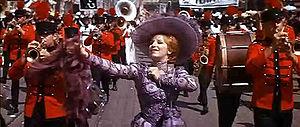
Eugene Curran Kelly, dit Gene Kelly [ d͡ʒiːn ˈkɛli], est un danseur, chanteur, acteur, réalisateur, chorégraphe et producteur américain né le 23 août 1912 à Pittsburgh, en Pennsylvanie, et mort à Beverly Hills le 2 février 1996.
Hello, Dolly! est un film musical américain réalisé par Gene Kelly. Sorti en 1969, c'est une adaptation de la comédie musicale homonyme de Michael Stewart et Jerry Herman créée en 1964, elle-même inspirée de la pièce de Thornton Wilder, The Matchmaker.
Gerald Sheldon Herman, dit Jerry Herman, est un compositeur, lyriciste et pianiste américain né le 10 juillet 1931 à New York et mort le 26 décembre 2019 à Miami Beach.